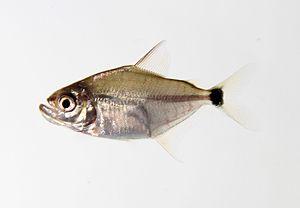
Catoprion mento (juvenile)
Le catoprion mentonnier est une espèce de poissons de la famille des Serrasalmidae qui se rencontre en Amazonie. C'est la seule espèce du genre Catoprion. Il se nourrit principalement d'écailles d'autres poissons.